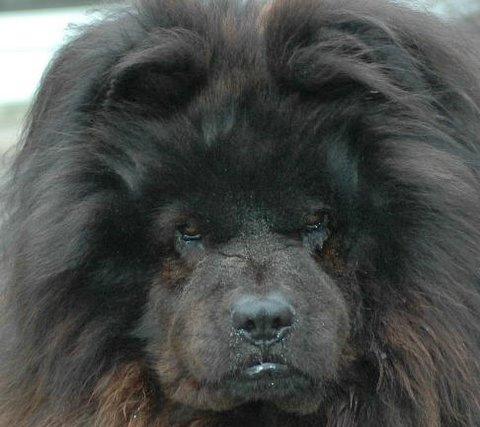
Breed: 329-n000119-chow